Diary of a Country Priest

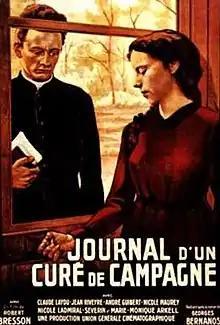
Theatrical release poster

Diary of a Country Priest is a 1951 French drama film written and directed by Robert Bresson. The film stars Claude Laydu in his feature film debut. A faithful adaptation of Georges Bernanos' Grand Prix du Roman-winning novel of the same name, the film tells the story of a sickly young Catholic priest who has been assigned a small village in northern France as his first parish. The film illustrates the eroding religious faith in the French countryside (where Bresson grew up) and the clergy's struggles to reach younger believers disillusioned by the inflexibility, and sometimes hypocritical flexibility, of the Church at the time.